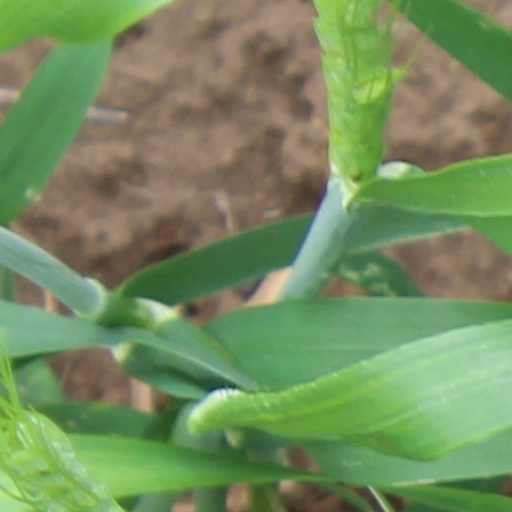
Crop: wheat